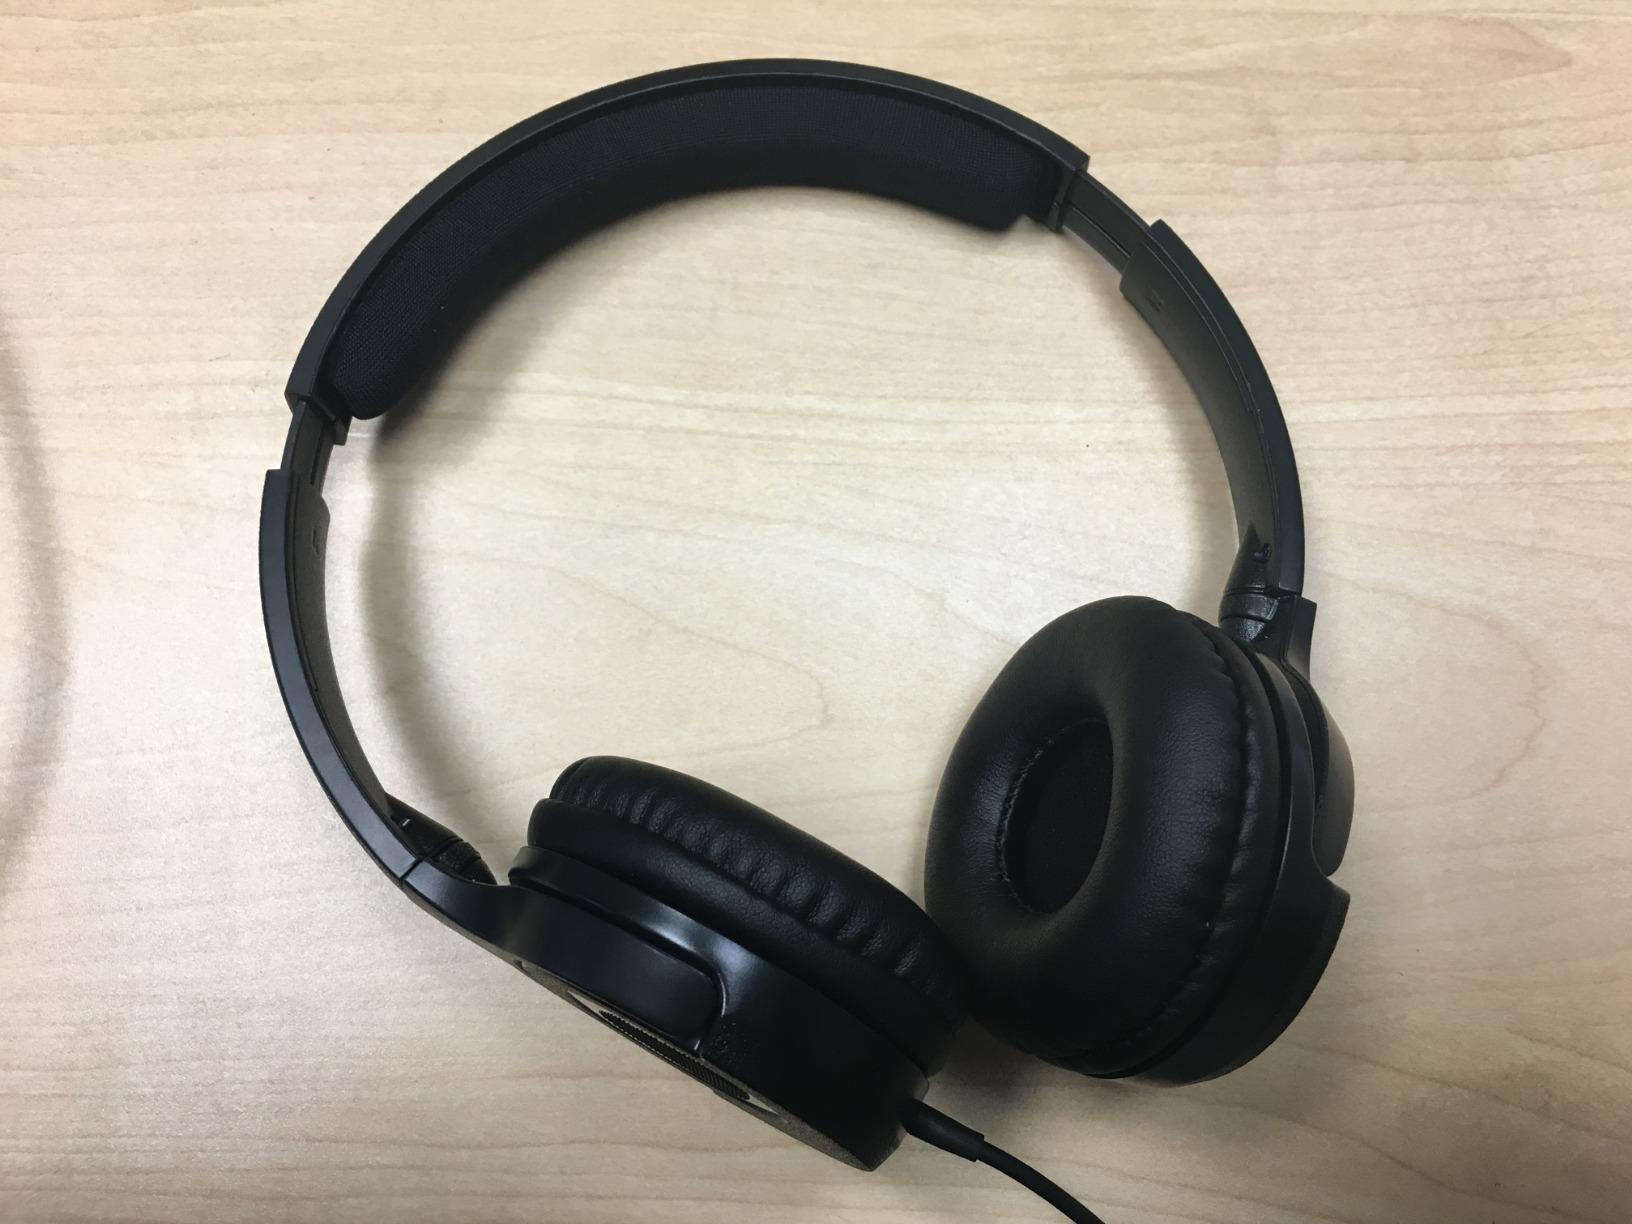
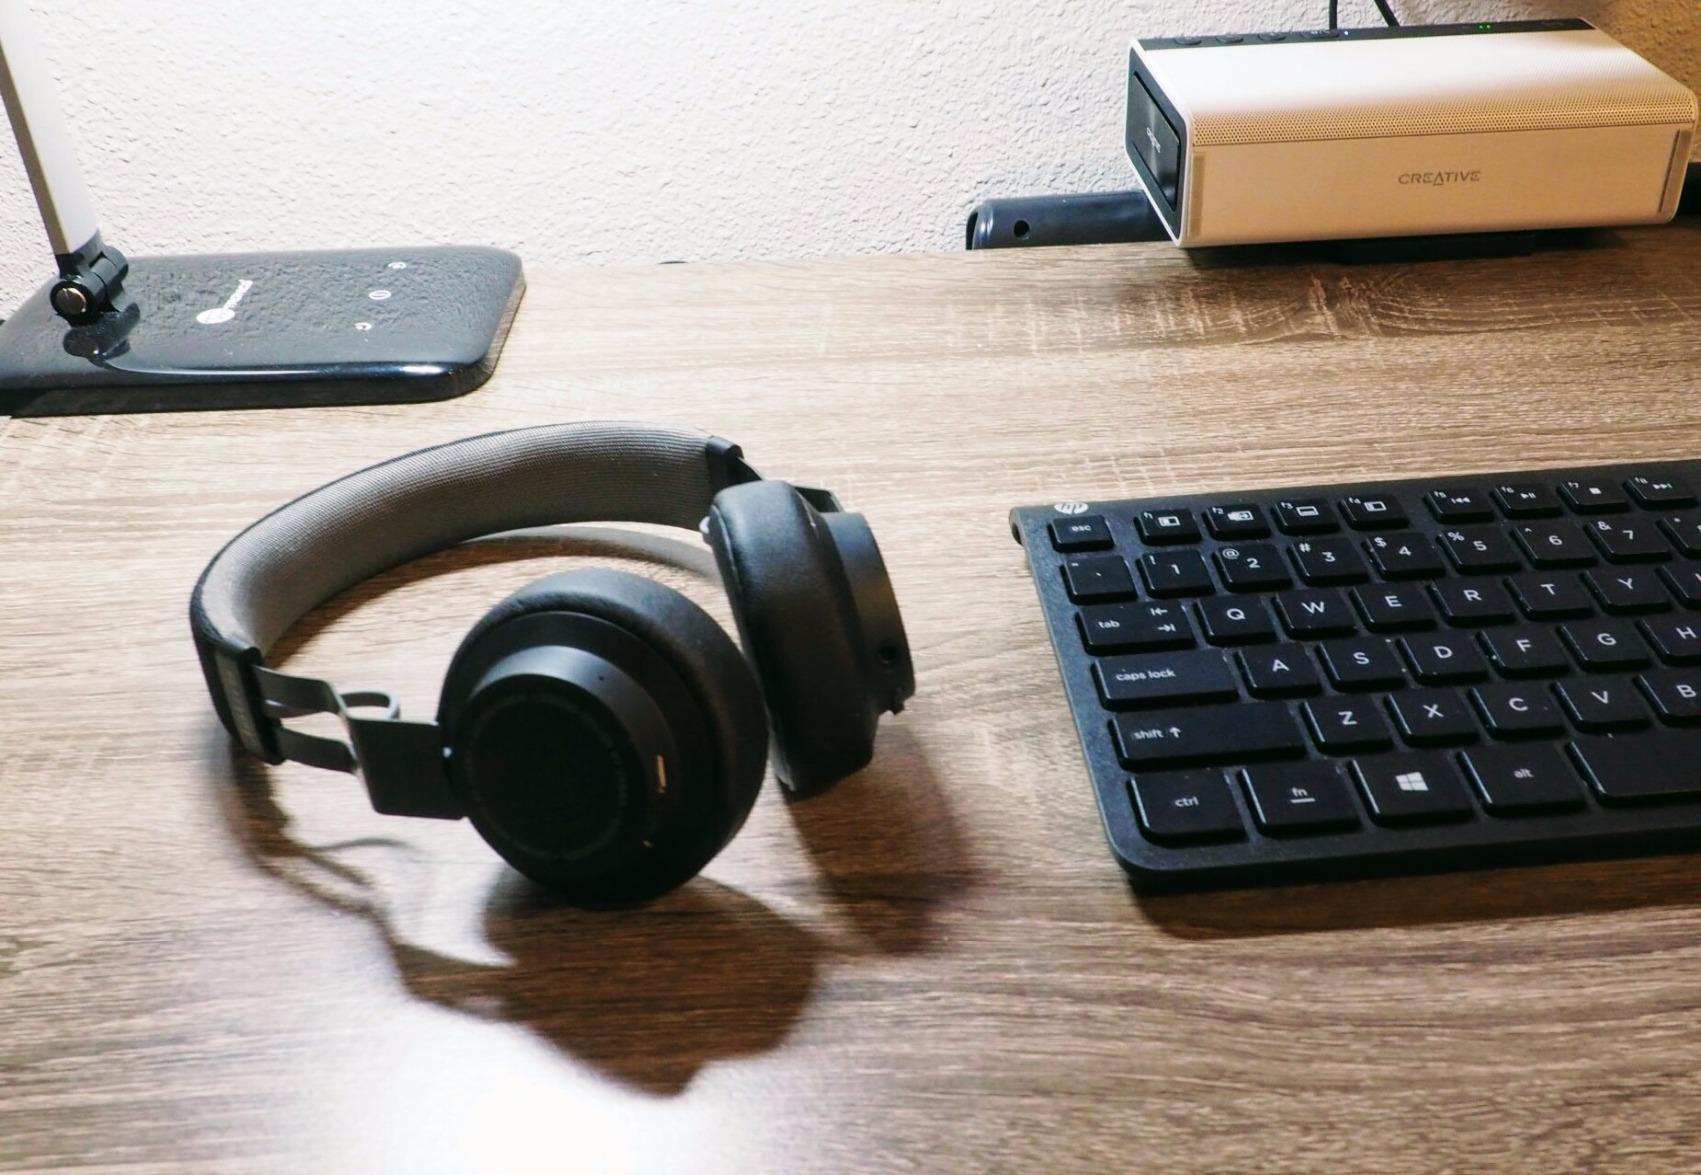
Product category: headphones
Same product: no